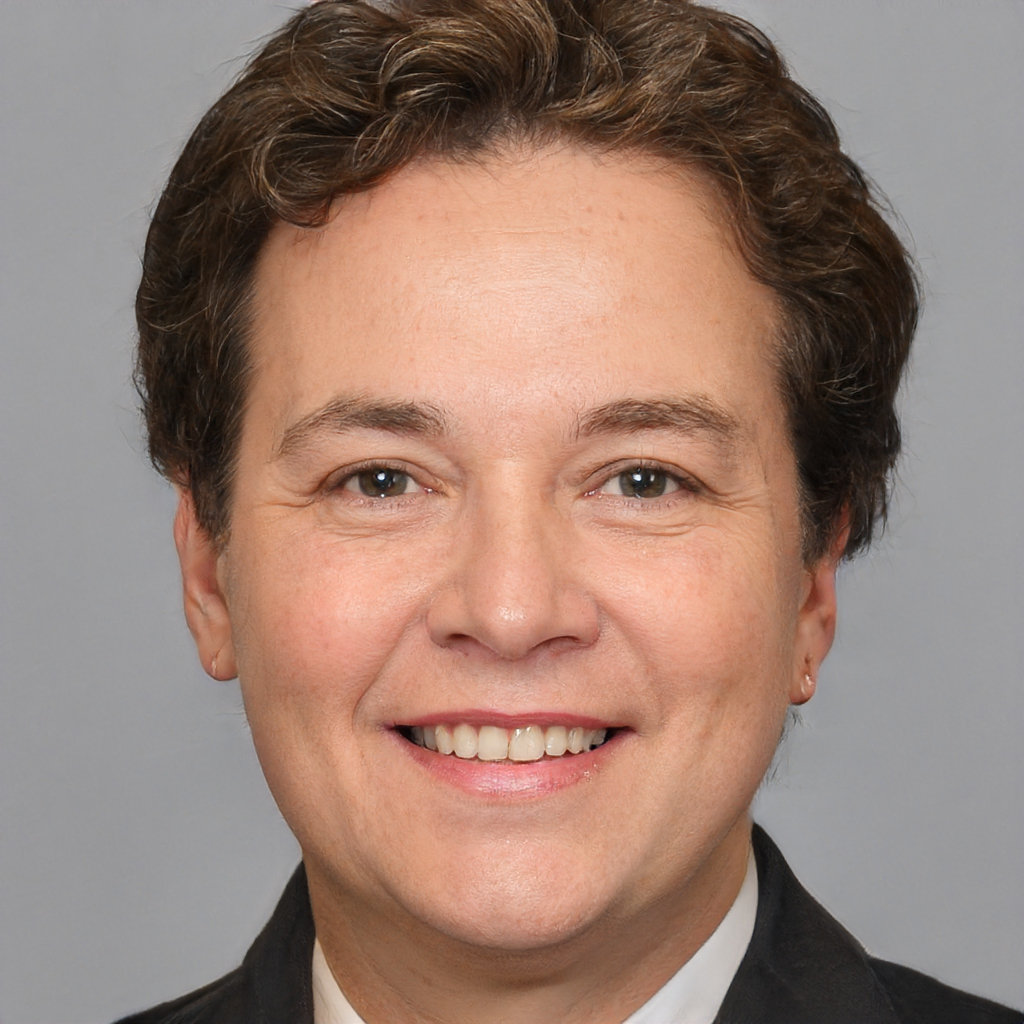
Gender: Male